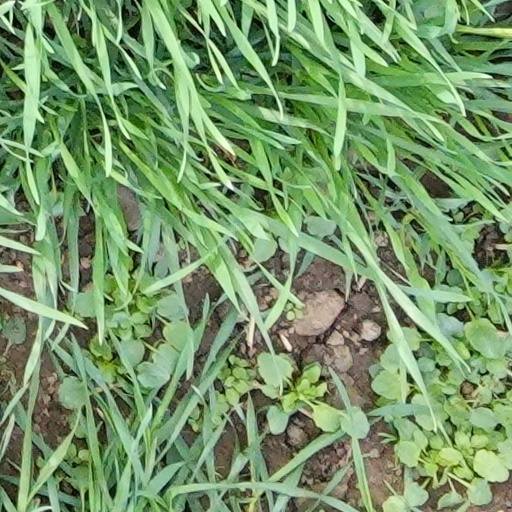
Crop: wheat